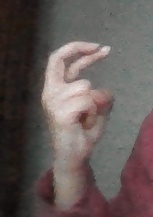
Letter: zay